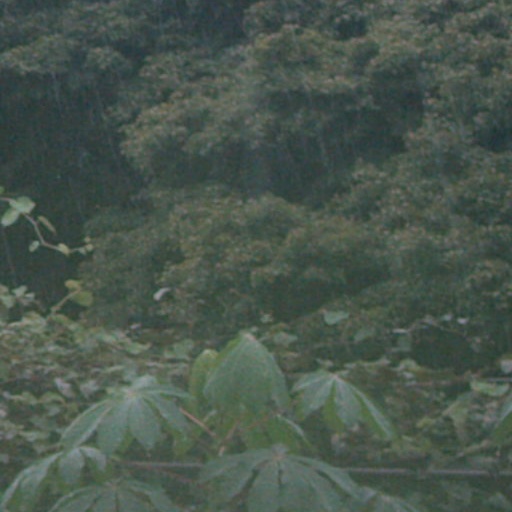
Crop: cassava